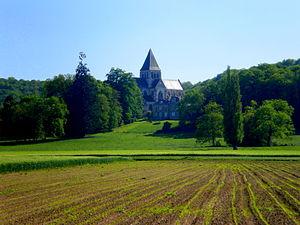
L'église Saint-Léger d'Agnetz depuis les champs.
L'église Saint-Léger et Sainte-Agnès d'Agnetz est une église catholique paroissiale située à Agnetz, village au centre du département de l'Oise, en région Hauts-de-France en France. L'église surprend par l'ampleur de ses volumes et son caractère élancé, qui ne semblent pas correspondre à la faible importance de la commune, mais qui s'expliquent en partie par un territoire plus vaste dans le passé. La construction commence vers 1230 par les bas-côtés, qui, en dépit de la date avancée, évoquent encore le style gothique primitif. Les parties hautes de la nef sont terminées vers le milieu du XIIIᵉ siècle et affichent un style gothique rayonnant en plein épanouissement, qui s'exprime notamment à travers les arcatures du faux triforium et l'élégant remplage des fenêtres. La nef représente l'une des principales réalisations de la période rayonnante dans la région. Le transept appartient en grande partie à la même campagne de construction, mais le chantier s'interrompt avant qu'il ne soit achevé, pour ne reprendre qu'une vingtaine d'années plus tard, vers 1270-1280.